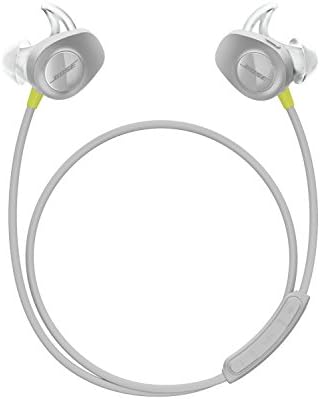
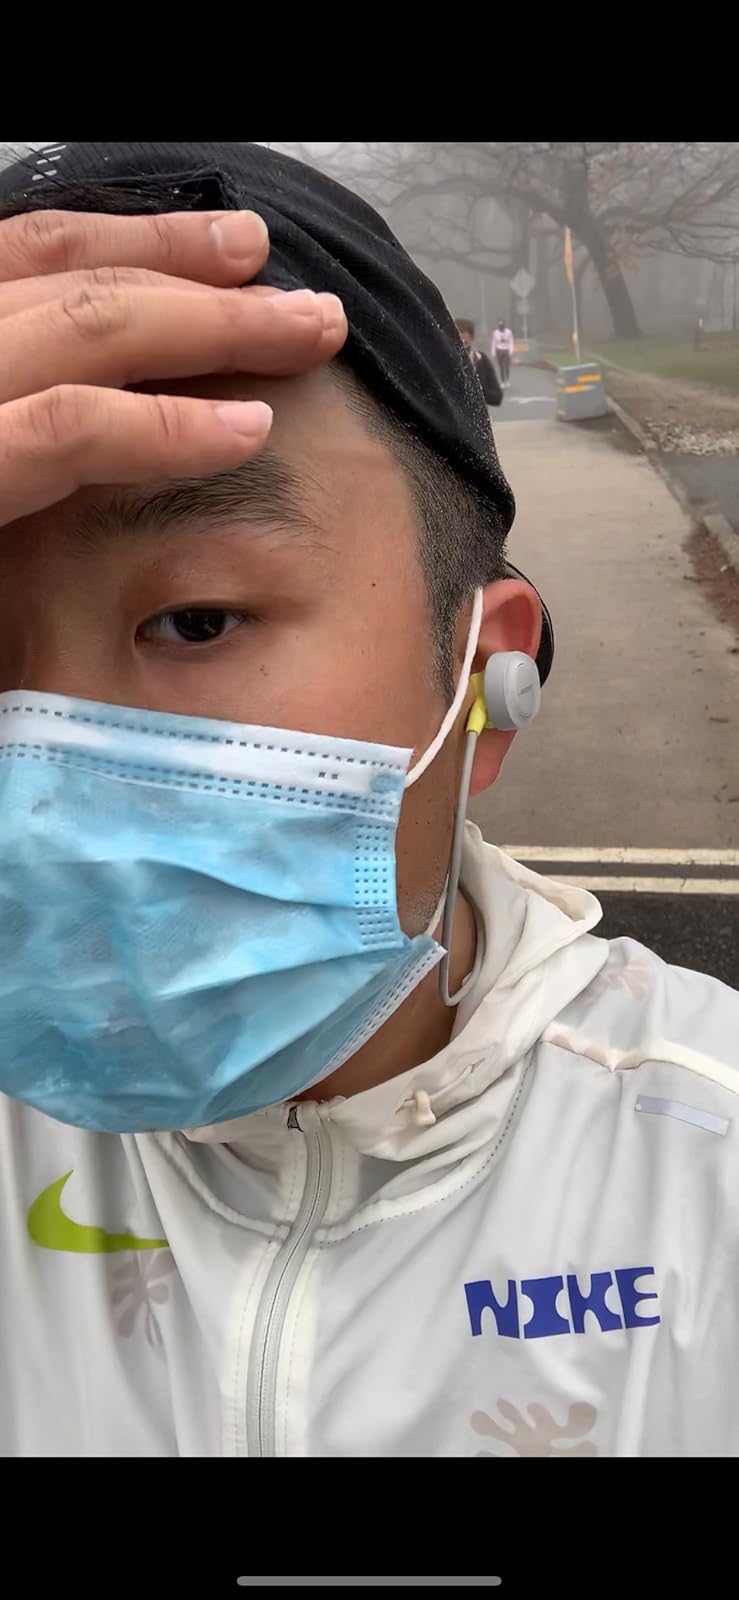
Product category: headphones
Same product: yes